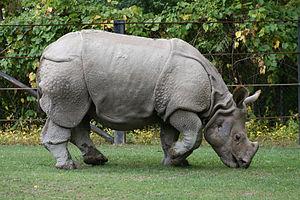
La corne animale est une extrémité protubérante chez certains animaux. Elle peut être formée de kératine seule ou d'une base osseuse recouverte de kératine. Les cornes ne doivent pas être confondues avec les bois de cervidés.